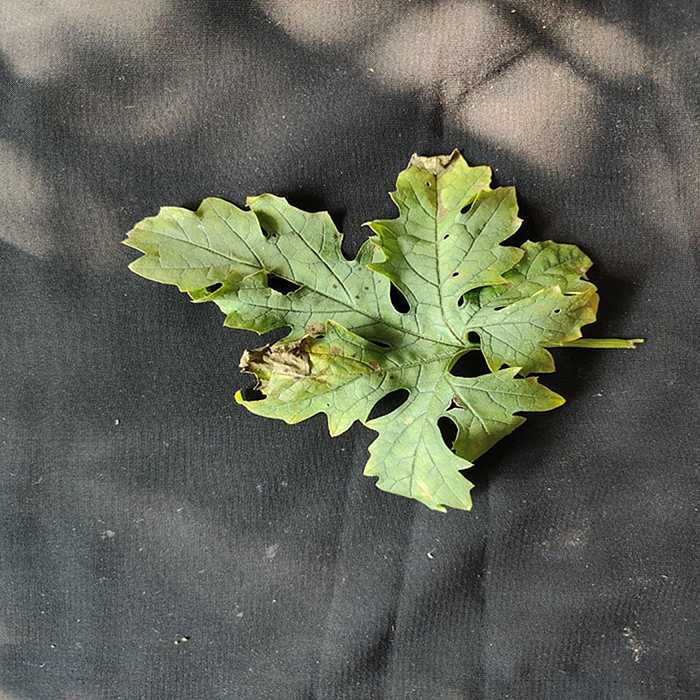
Plant: Bitter Gourd
Label: Downey mildew